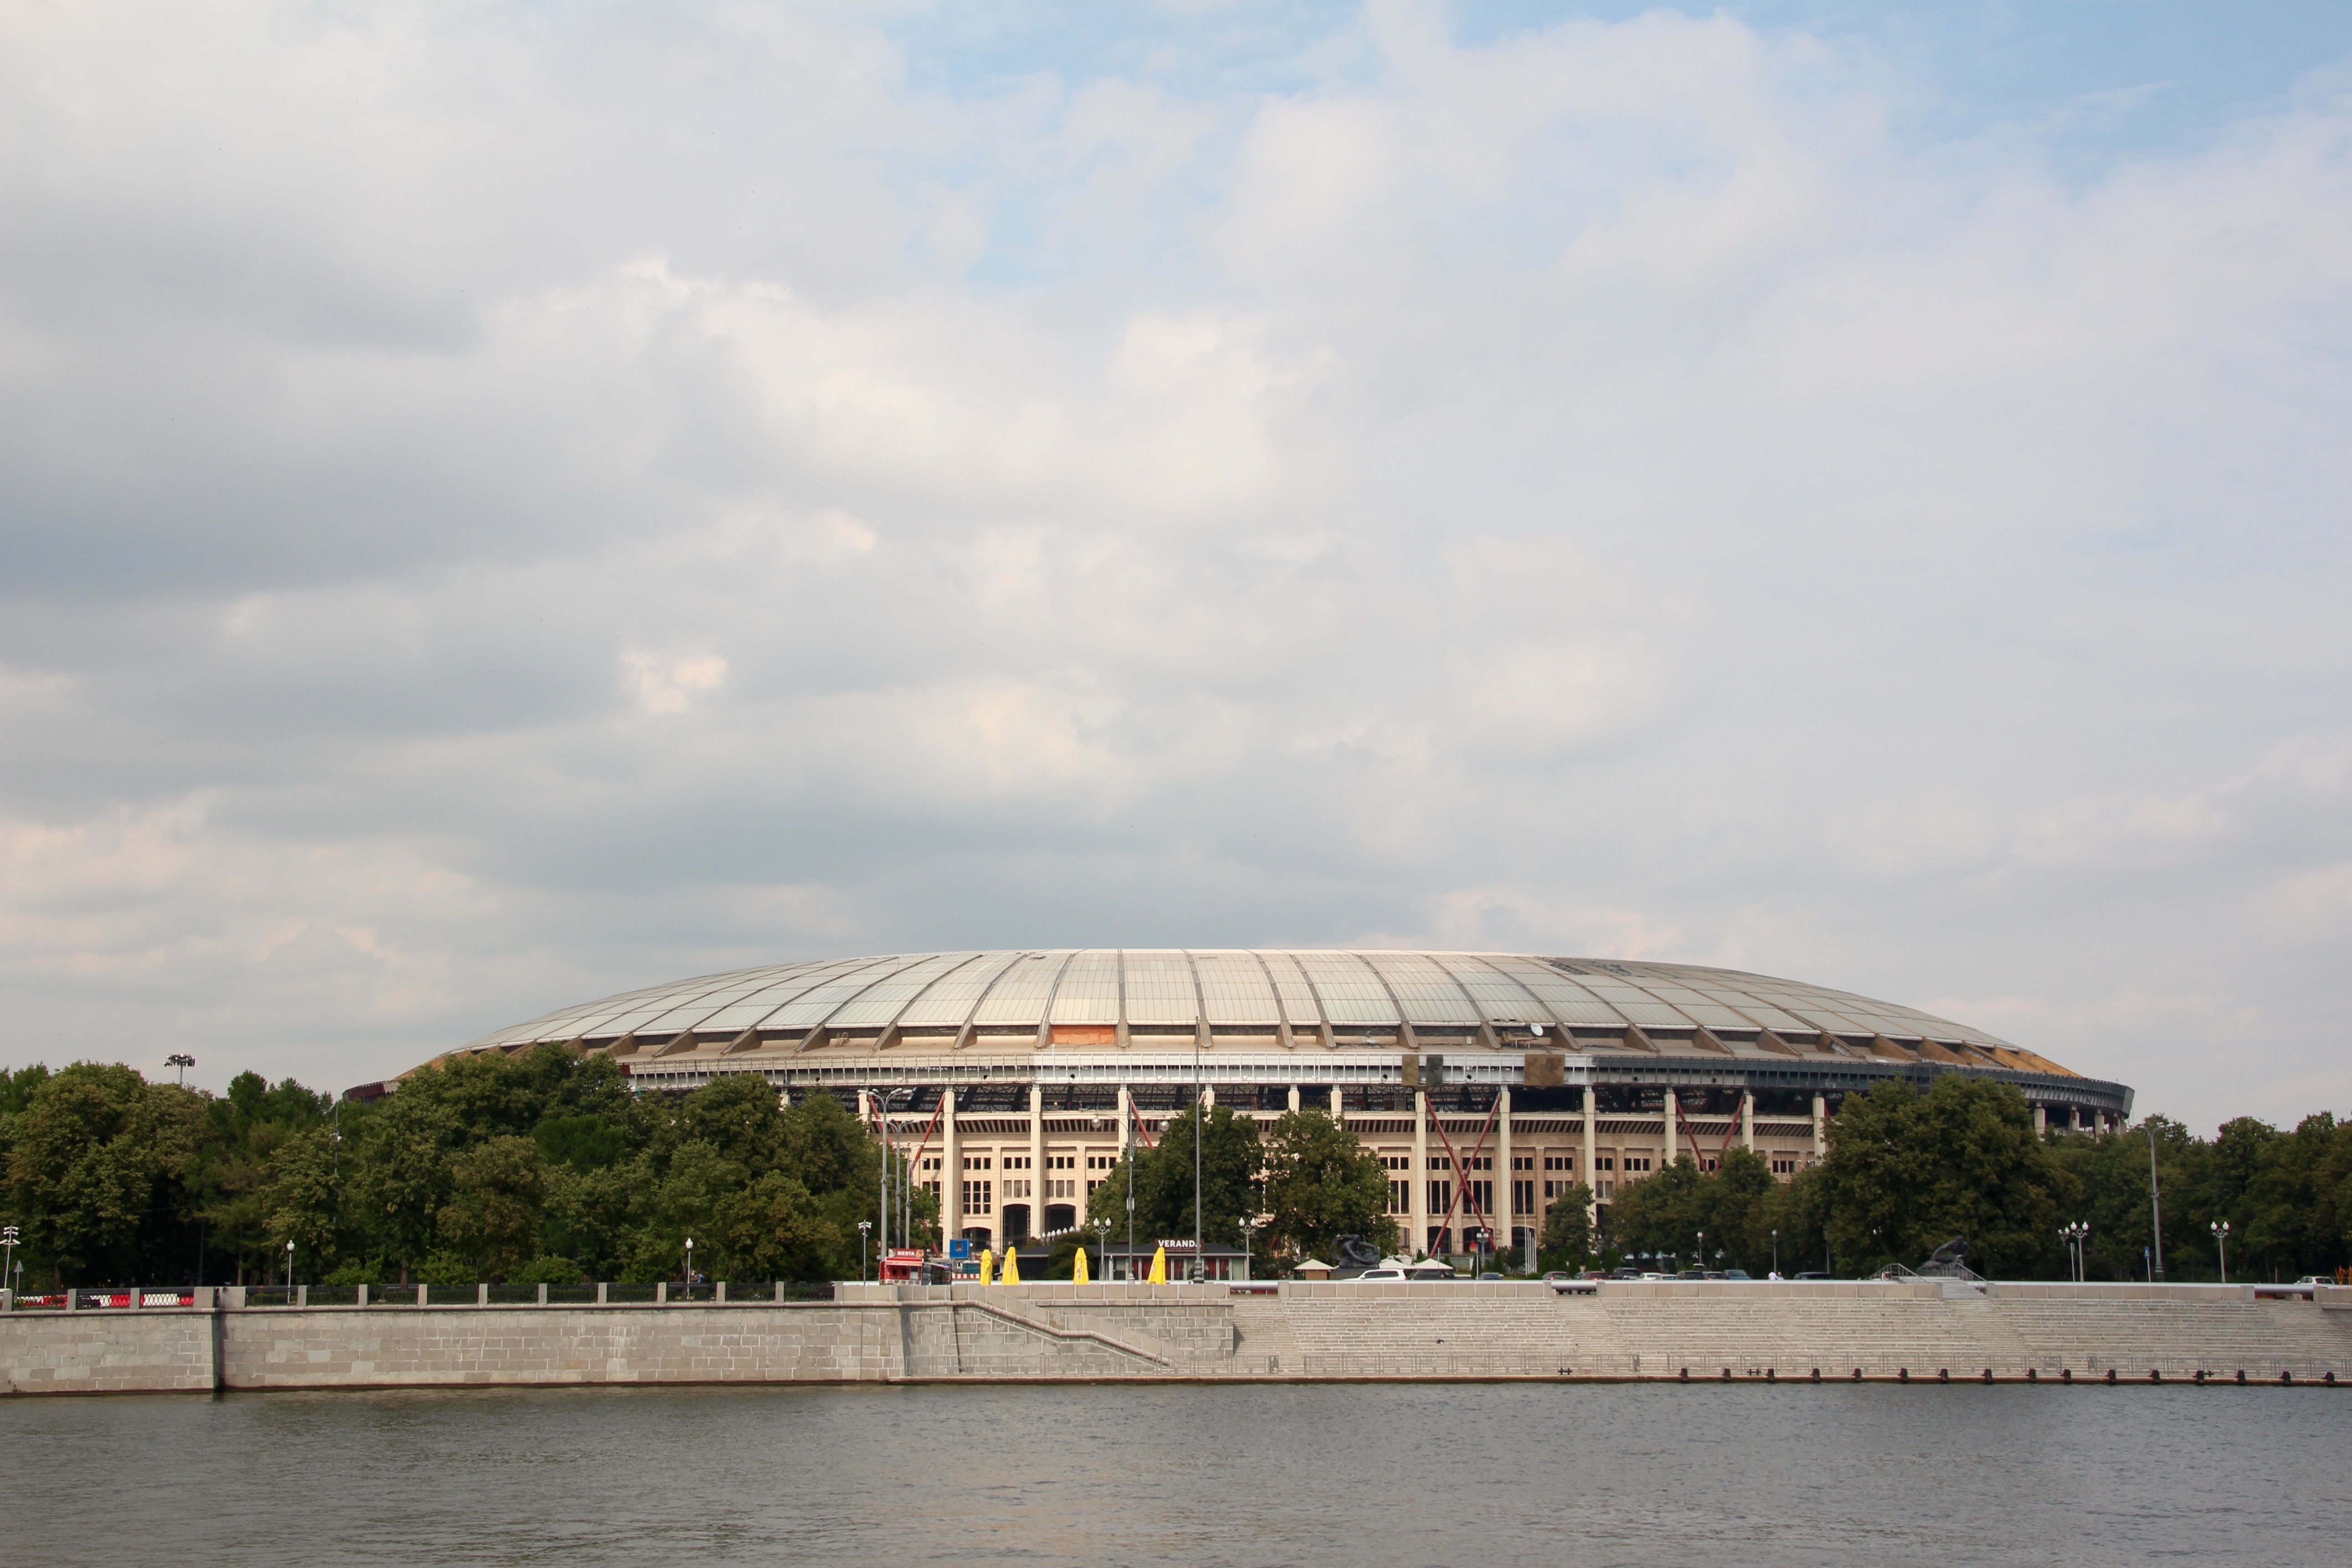
sea, dock, structure, river, vehicle, tourism, football, stadium, places of interest, capital, moscow, russia, historically, olympia, east, soviet union, world championship, sport venue